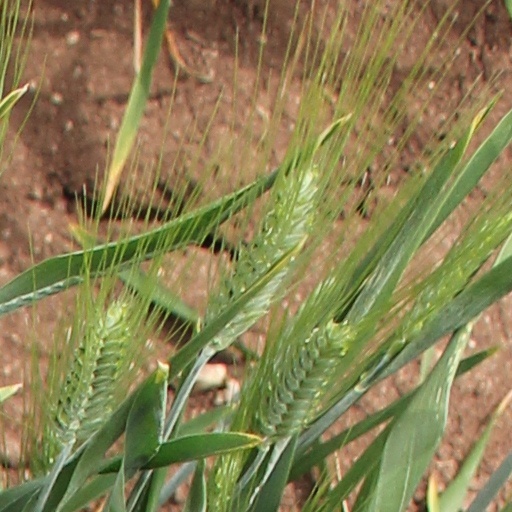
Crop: wheat